Skycycle X-2

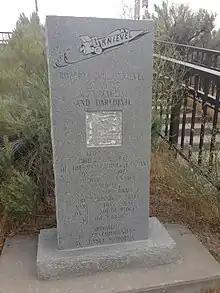
Monument near the Perrine Bridge

A memorial to Knievel is located near the Perrine Bridge, which crosses the Snake River about west of the jump site. The monument was dedicated in September 1985 at a small ceremony attended by Knievel.